Sky position (RA, Dec in degrees): 230.29, 5.478
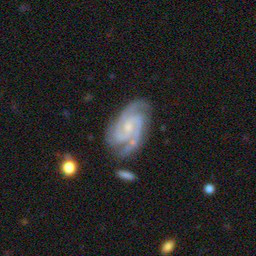
Galaxy morphology: Unbarred Loose Spiral Galaxies